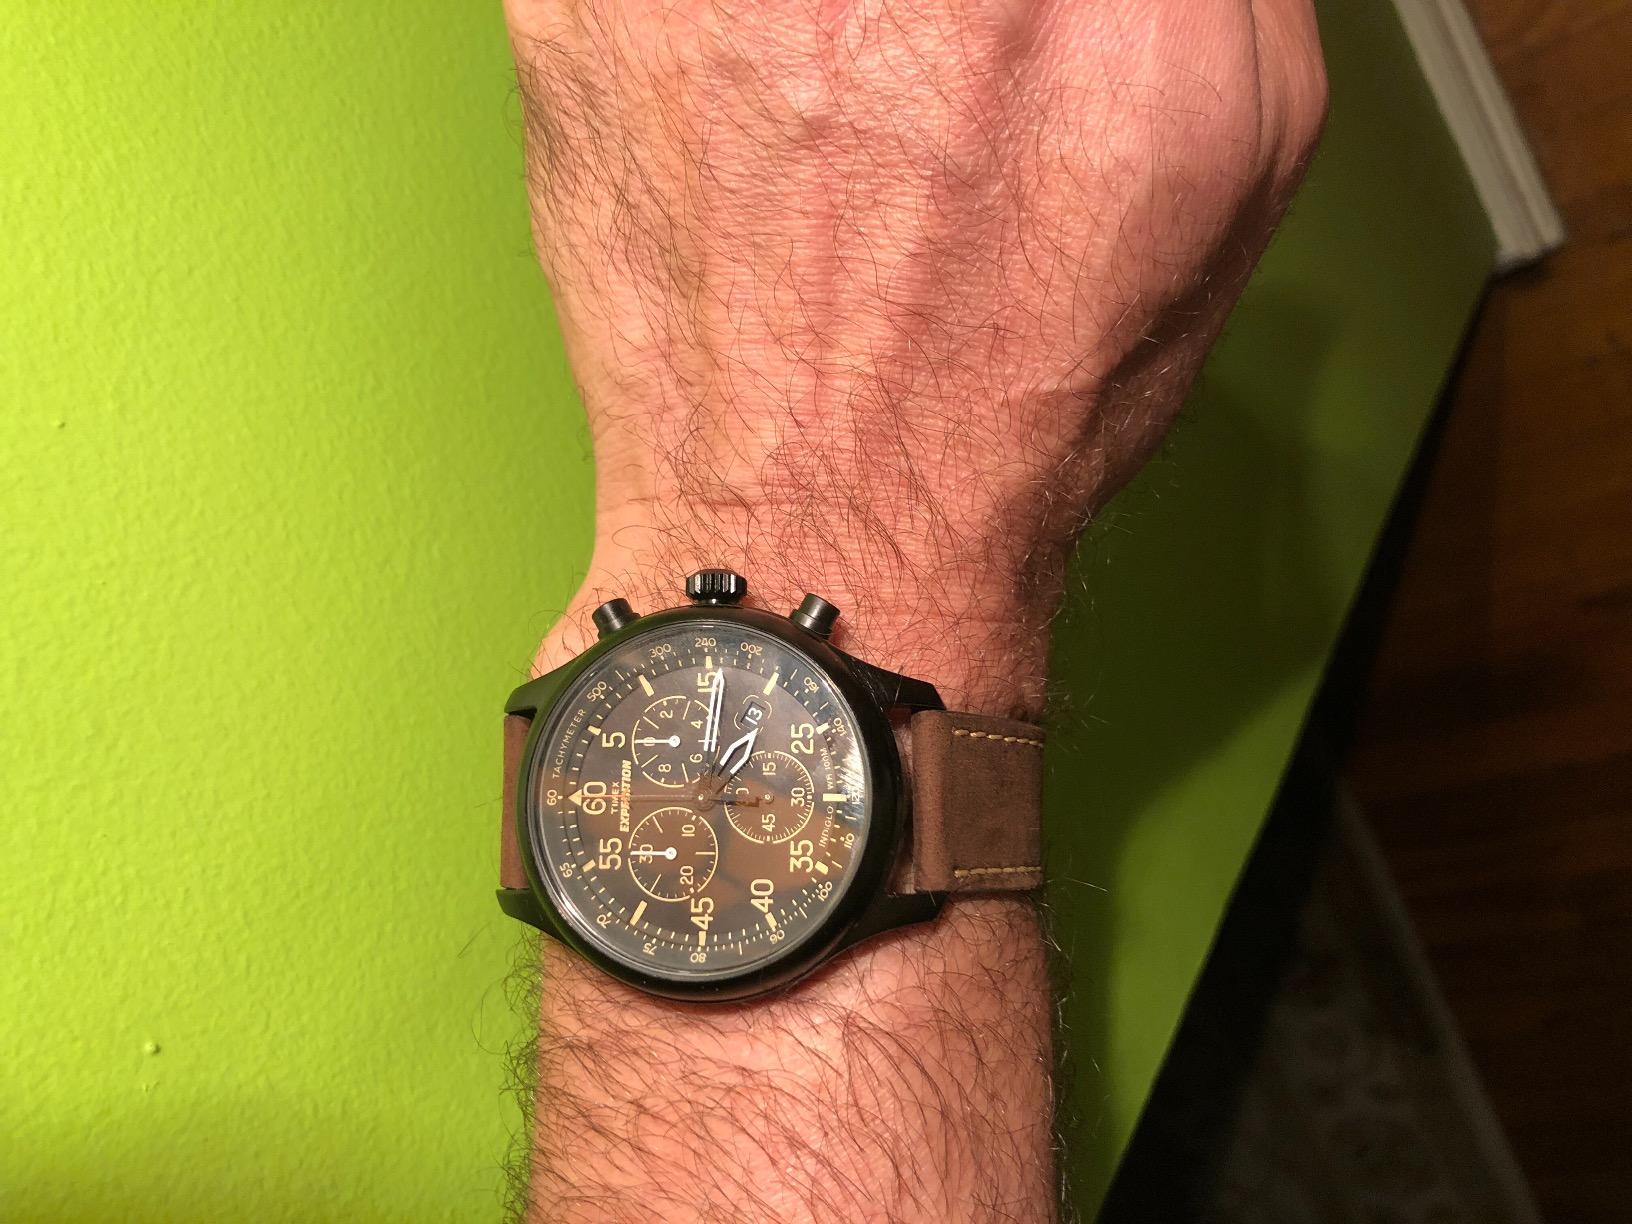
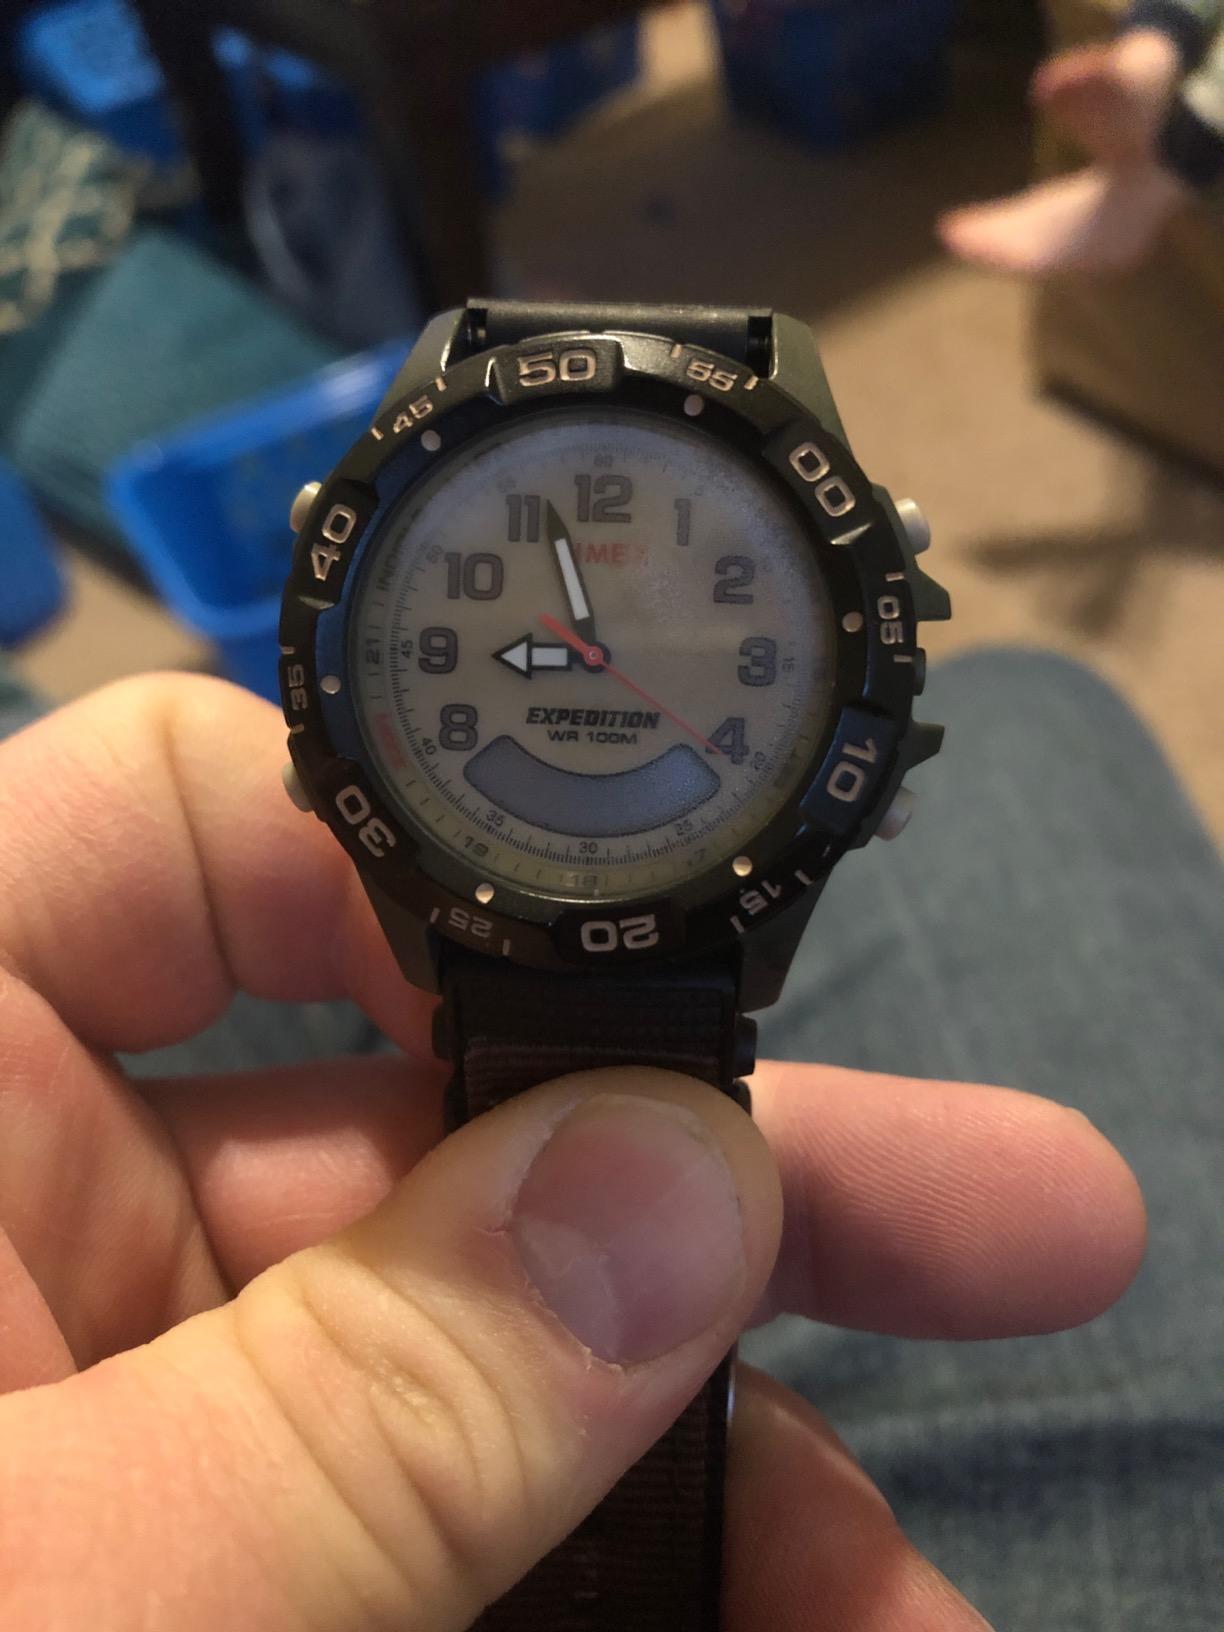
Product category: accessories_watch
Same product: no